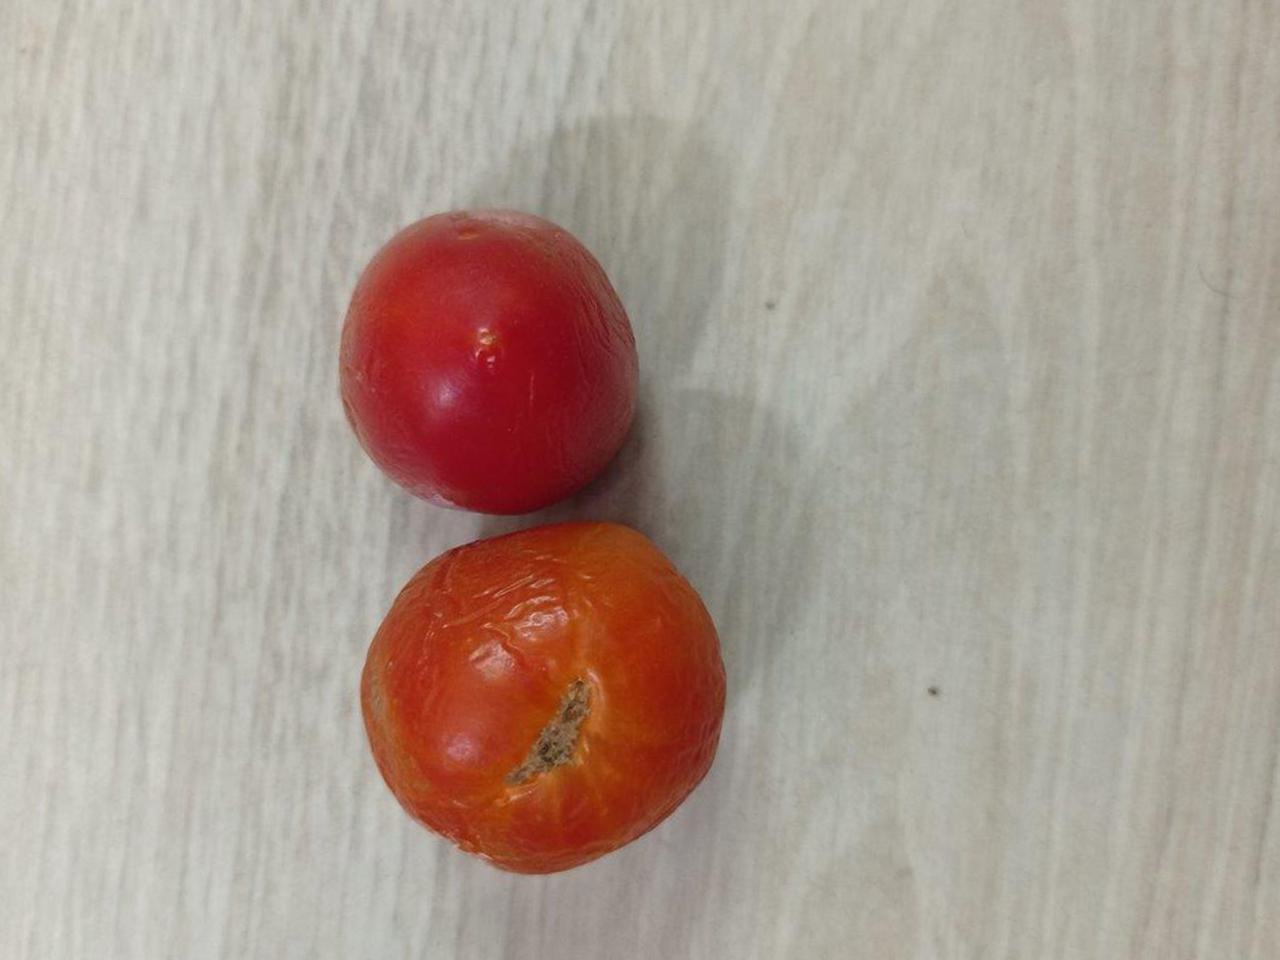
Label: Rotten